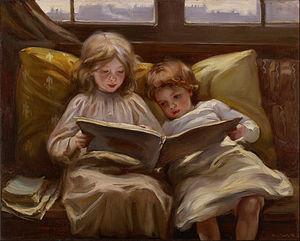
Laura Muntz Lyall est une peintre impressionniste canadienne, connue pour son interprétation de la mère et des enfants.